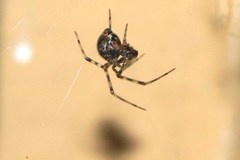
Species: Parasteatoda_tepidariorum